Carians

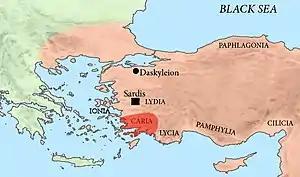
Location of Caria within the classical regions of Asia Minor

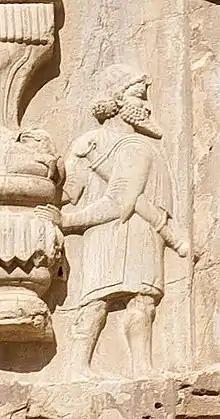
Carian soldier of the Achaemenid army . Tomb of Xerxes I.

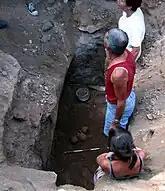
Archaeologists studying a Carian tomb in Milas, Beçin.

The Carians ("Kares", plural of , "Kar") were the ancient inhabitants of Caria in southwest Anatolia, who spoke the Carian language.